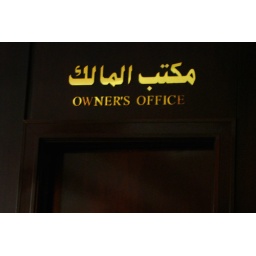
Weird. Somewhere in the building I suppose was a lady walking around wearing a 'Owner's Wife' T-shirt.